Combat operations in 2012 during the Battle of Aleppo

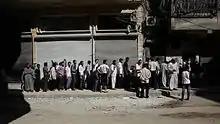
Aleppines waiting in a bread line while shelling continues.

On the morning of 8 August 2012, the Syrian military launched an offensive to retake Salaheddine district, a rebel stronghold that was an important southern supply route. The military hoped to link up with troops at the Citadel of Aleppo. Rebel fighters were reportedly low on ammunition and exhausted. After intense fighting and shelling in the district throughout the day, half a dozen Army tanks breached the center. In the early morning of the next day, artillery shelling intensified as more tanks moved in. FSA units began to depart. By mid-morning, hundreds of rebel fighters were pulling out of the district, with some leaving the city. Fearing a continued Army advance, some rebel units in nearby Saif al-Dawla and Bustan al-Qasr, districts east of Salaheddine, also began to evacuate. The withdrawal occurred while the city remained relatively quiet, as government forces made little attempt to advance. During the evening of 9 August, troops and armored vehicles, accompanied by the Mukhabarat and the Shabiha, moved into the neighborhood, searching house to house for remaining rebels, as snipers began setting up positions.